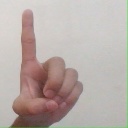
अक्षर: ड